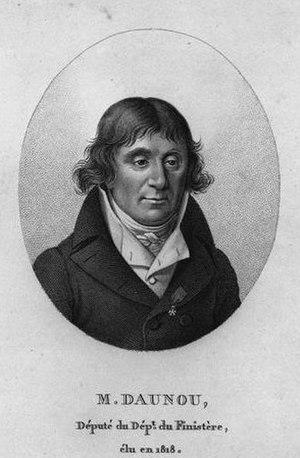
Pierre Claude François Daunou est un homme politique, archiviste et historien français, secrétaire perpétuel de l'Académie des inscriptions et belles-lettres, né à Boulogne-sur-Mer le 18 août 1761 et mort à Paris le 20 juin 1840.
Denys le Phocéen ou Dionysos de Phocée est un marin grec du Vᵉ siècle av. J.-C. principalement connu pour sa participation à la bataille de Ladé en 494 av. J.-C. lors de la révolte de l'Ionie. Avant cette bataille, il fit un discours devant ses alliés ioniens dans lequel il leur demandait de lui confier le commandement. Ainsi, il commença à appliquer une excellente discipline à l'armée, mais il entraîna si durement les soldats ioniens qu'ils se mutinèrent au bout de sept jours et refusèrent de continuer les exercices. La bataille qui s'ensuivit fut un désastre pour les Grecs. Au vu de cet échec, Denys prit la mer et se fit pirate.